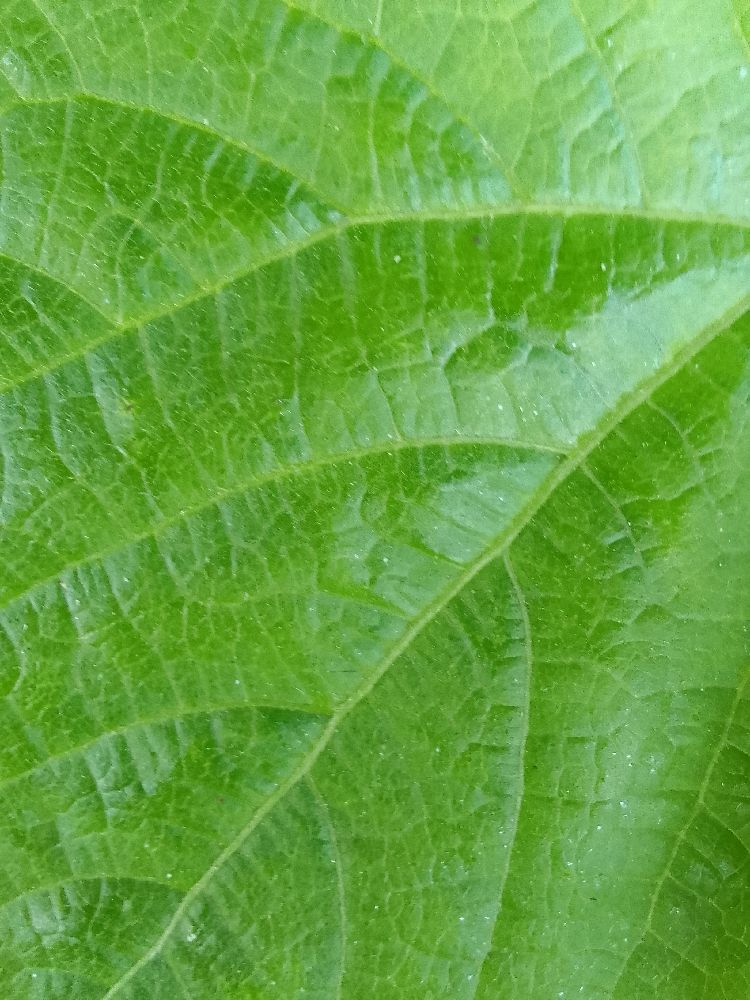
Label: healthy